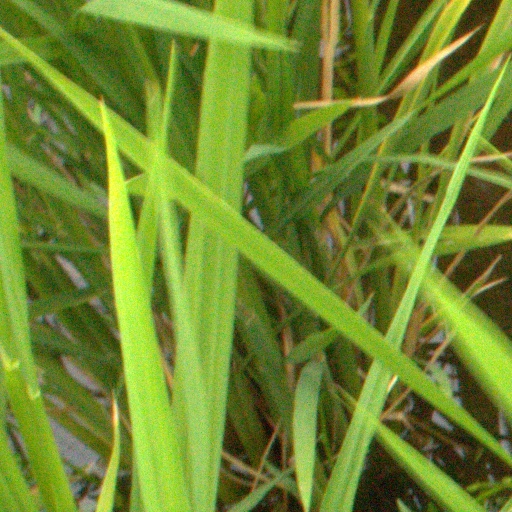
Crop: rice